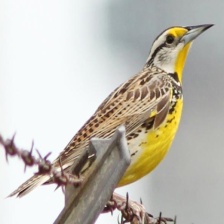
Species: EASTERN MEADOWLARK
Scientific name: STURNELLA MAGNA